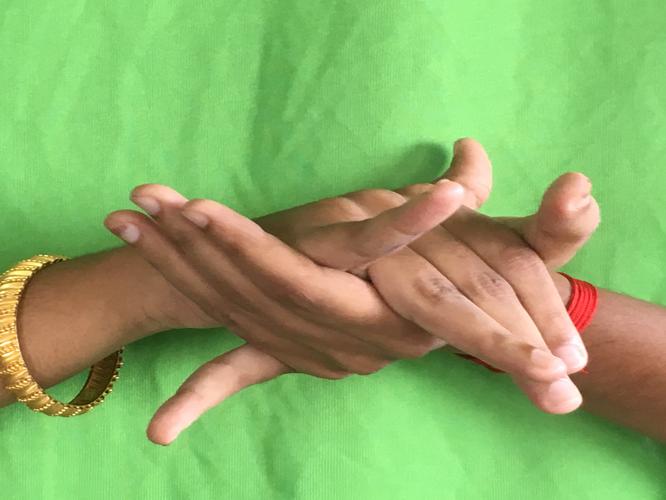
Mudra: Kurma
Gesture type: double_hand